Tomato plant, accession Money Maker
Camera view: bottom (45 deg); turntable rotation: 270 degrees
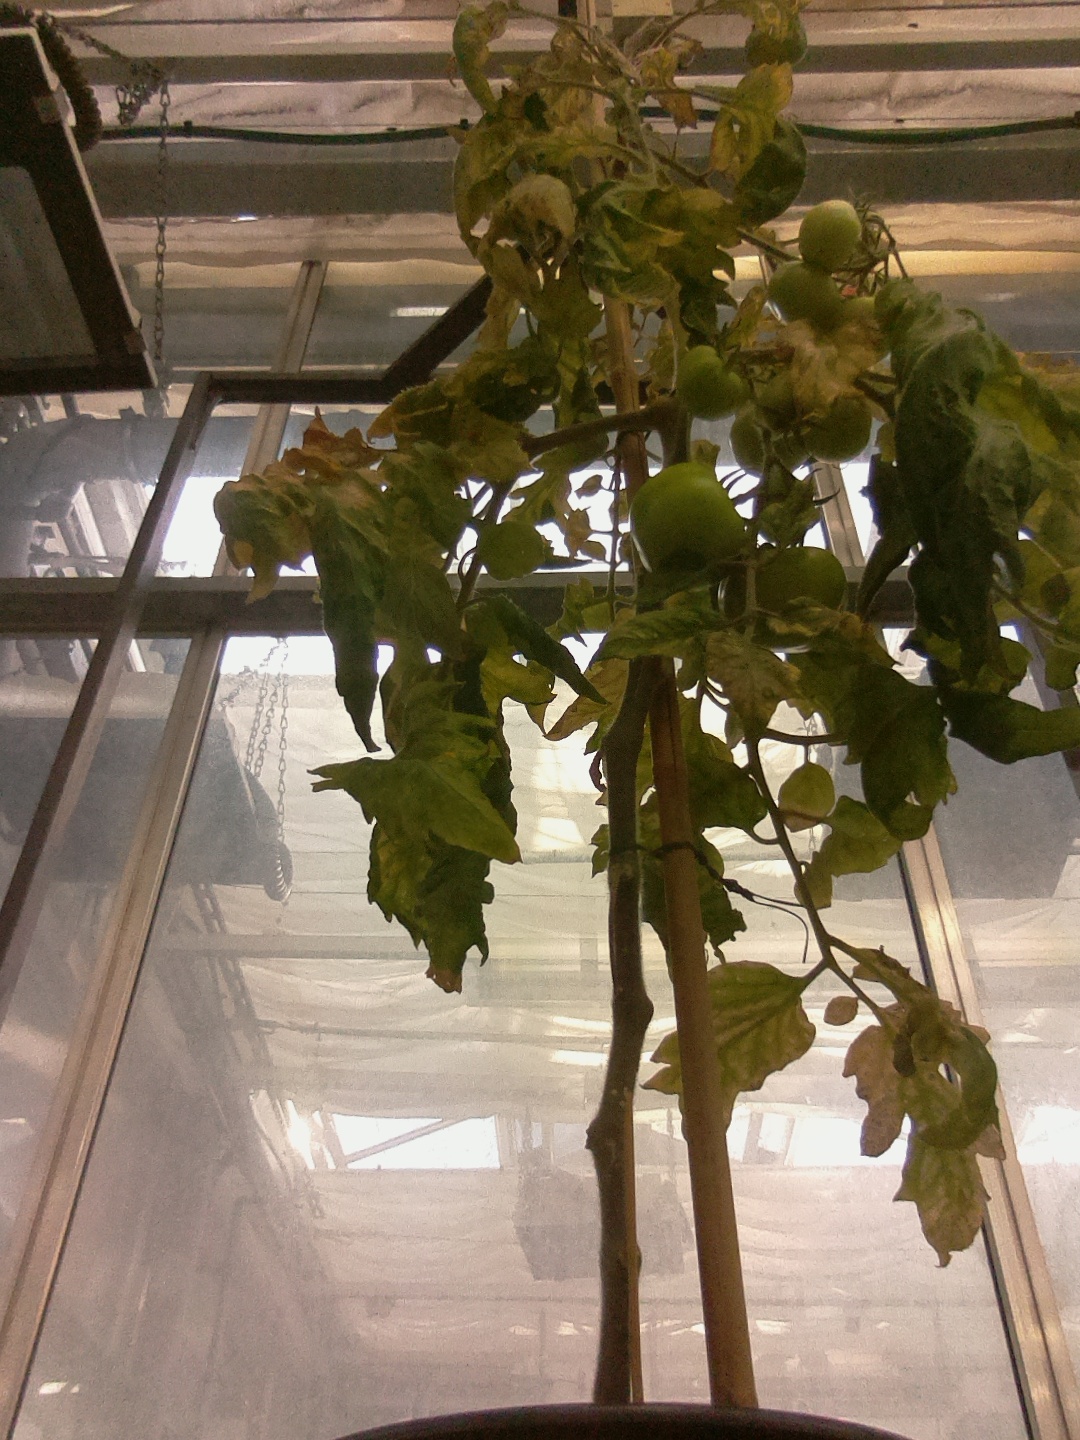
BBCH growth stage 81: 10%-20% of fruits show typical fully ripe color